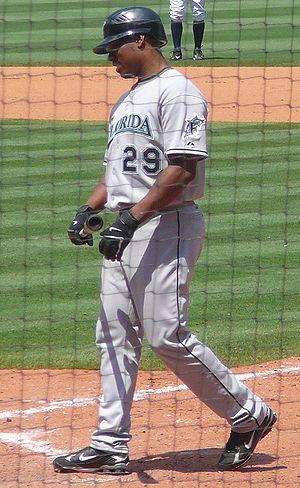
Jacque Dewayne Jones est un ancien joueur de champ extérieur de la Ligue majeure de baseball qui évolue de 1999 à 2008.